Destruction of country houses in 20th-century Britain

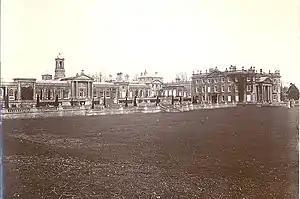
No preservation society or historical group raised an objection to the demolition of Robert Adam's Bowood House in Wiltshire, and the demolition went ahead unchallenged in 1956. Only the orangery wings – to the left of the photograph – remain, and they are today .

Death duties are the taxes most commonly associated with the decline of the British country house. They are not, in fact, a phenomenon peculiar to the 20th century, as they had first been introduced in 1796. "Legacy duty" was a tax payable on money bequeathed from a personal estate. Next of kin inheriting were exempt from payment, but anyone other than wives and children of the deceased had to pay on an increasing scale depending on the distance of the relationship from the deceased. These taxes gradually increased not only the percentage of the estate that had to be paid, but also to include closer heirs liable to payment. By 1815, the tax was payable by all except the spouse of the deceased.